Rose Kerrigan

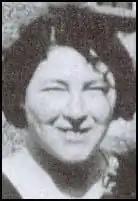
Rose Kerrigan c. 1925. Image from <a href="https%3A//spartacus-educational.com/SPkerriganR.htm">Spartacus Educational

.Rose Kerrigan (née Klasko) was a member of the Communist Party of Great Britain.